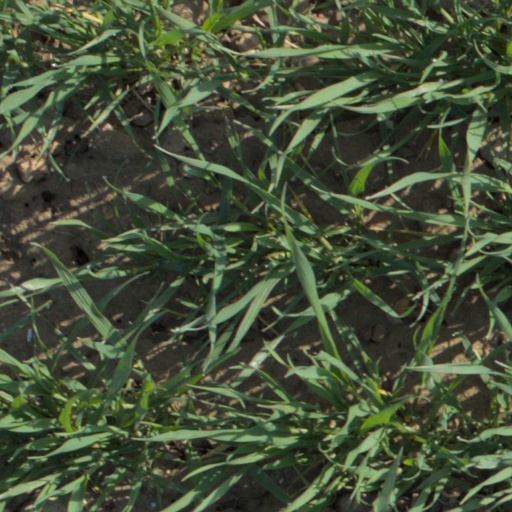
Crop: wheat